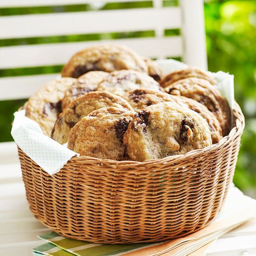
for a pretty presentation , putting cookies in a wicker basket is great idea !